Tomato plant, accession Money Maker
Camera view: vertical (180 deg); turntable rotation: 90 degrees
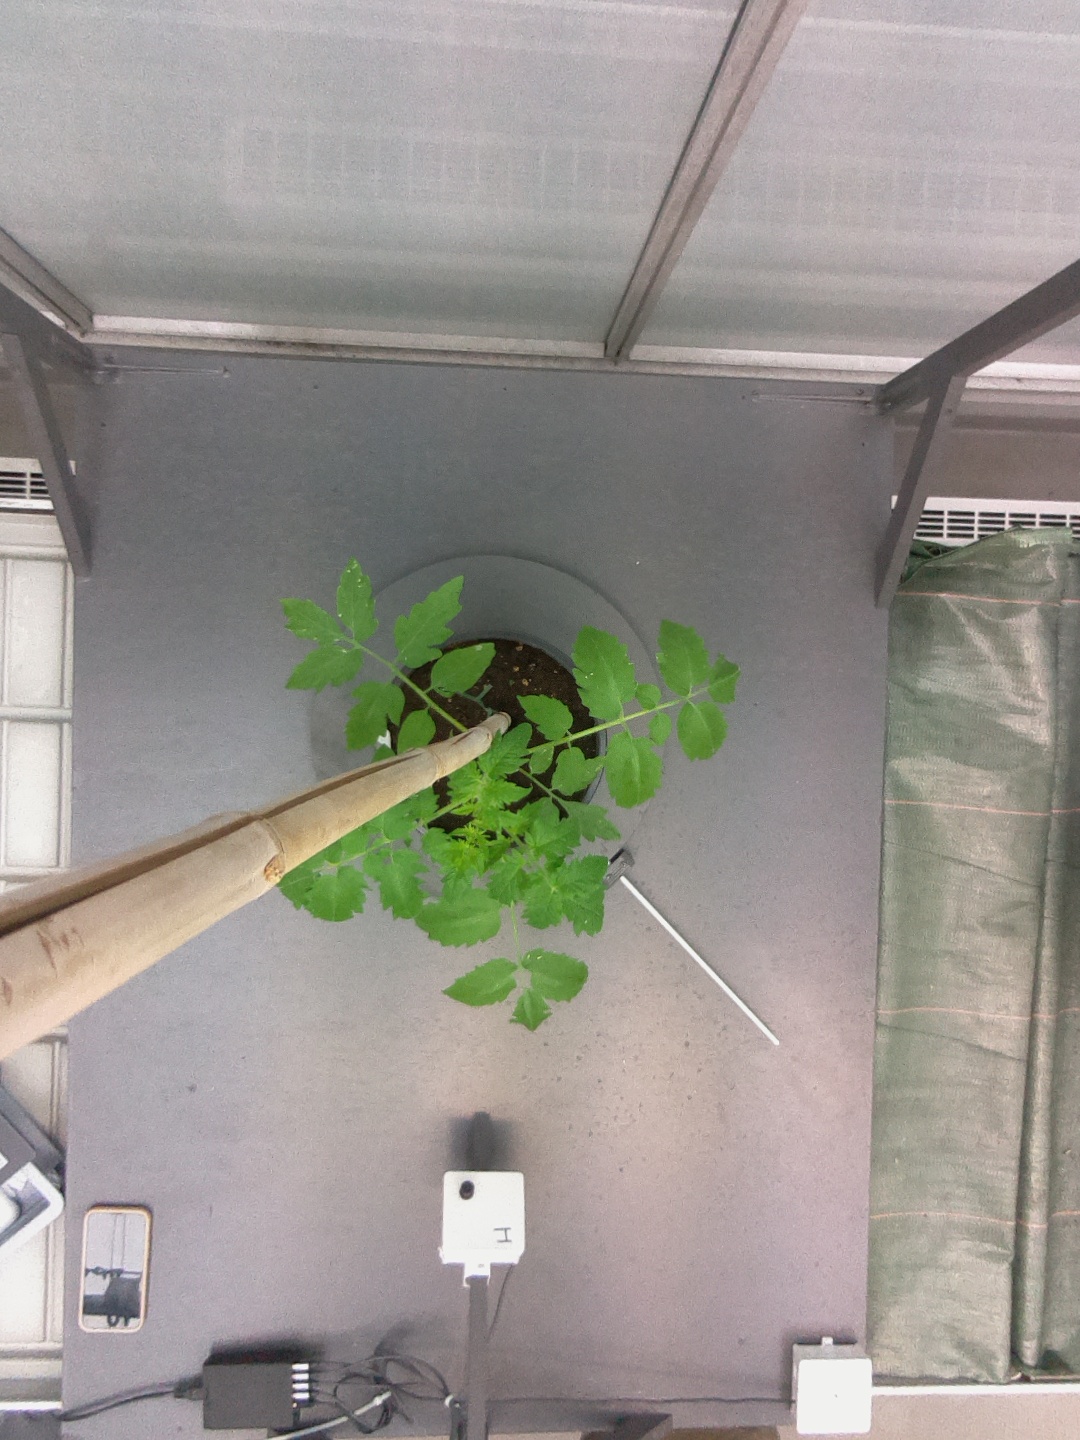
BBCH growth stage 13: 6 of true leaves visible